Hannah and Florence Barlow

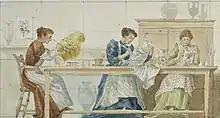
The sisters, plus another, painting in the Doulton studio, c. 1893. Probably Florence at right and Hannah centre.

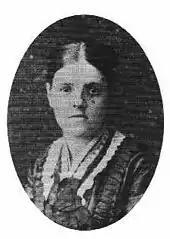
Hannah Barlow, 1867

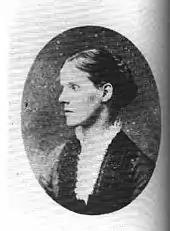
Florence Barlow,

The sisters Hannah Bolton Barlow (born 2 November 1851 in Church End House, Little Hadham, Bishop's Stortford, Hertfordshire, England; died 15 November 1916) and Florence Elizabeth Barlow (born Bishop's Stortford) were artists who painted pottery for Doulton & Co. at their newly-established art pottery studio in Lambeth, London. Doulton's Lambeth studio allowed the decorators to sign or monogram their work, which allows many pieces to be attributed to individuals, though often more than one person worked on a piece.